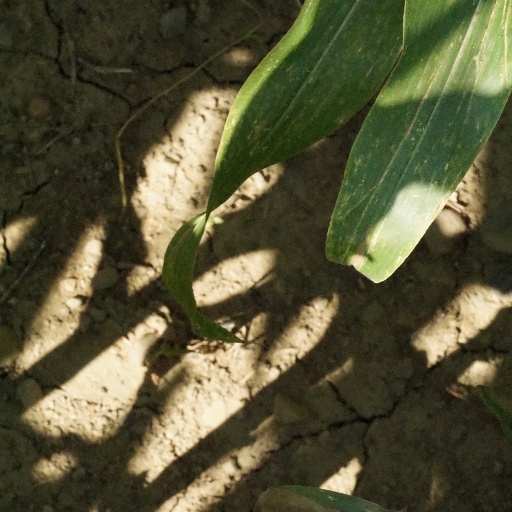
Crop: maize; corn